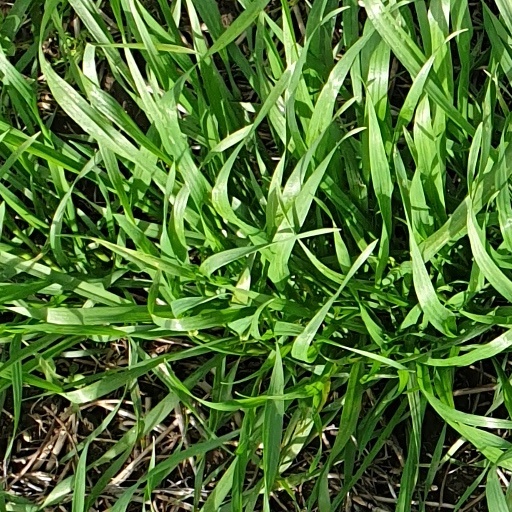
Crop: wheat